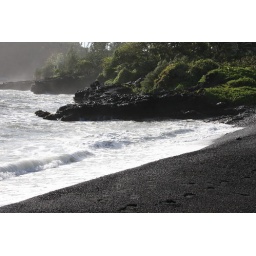
the beach in front of our hana home